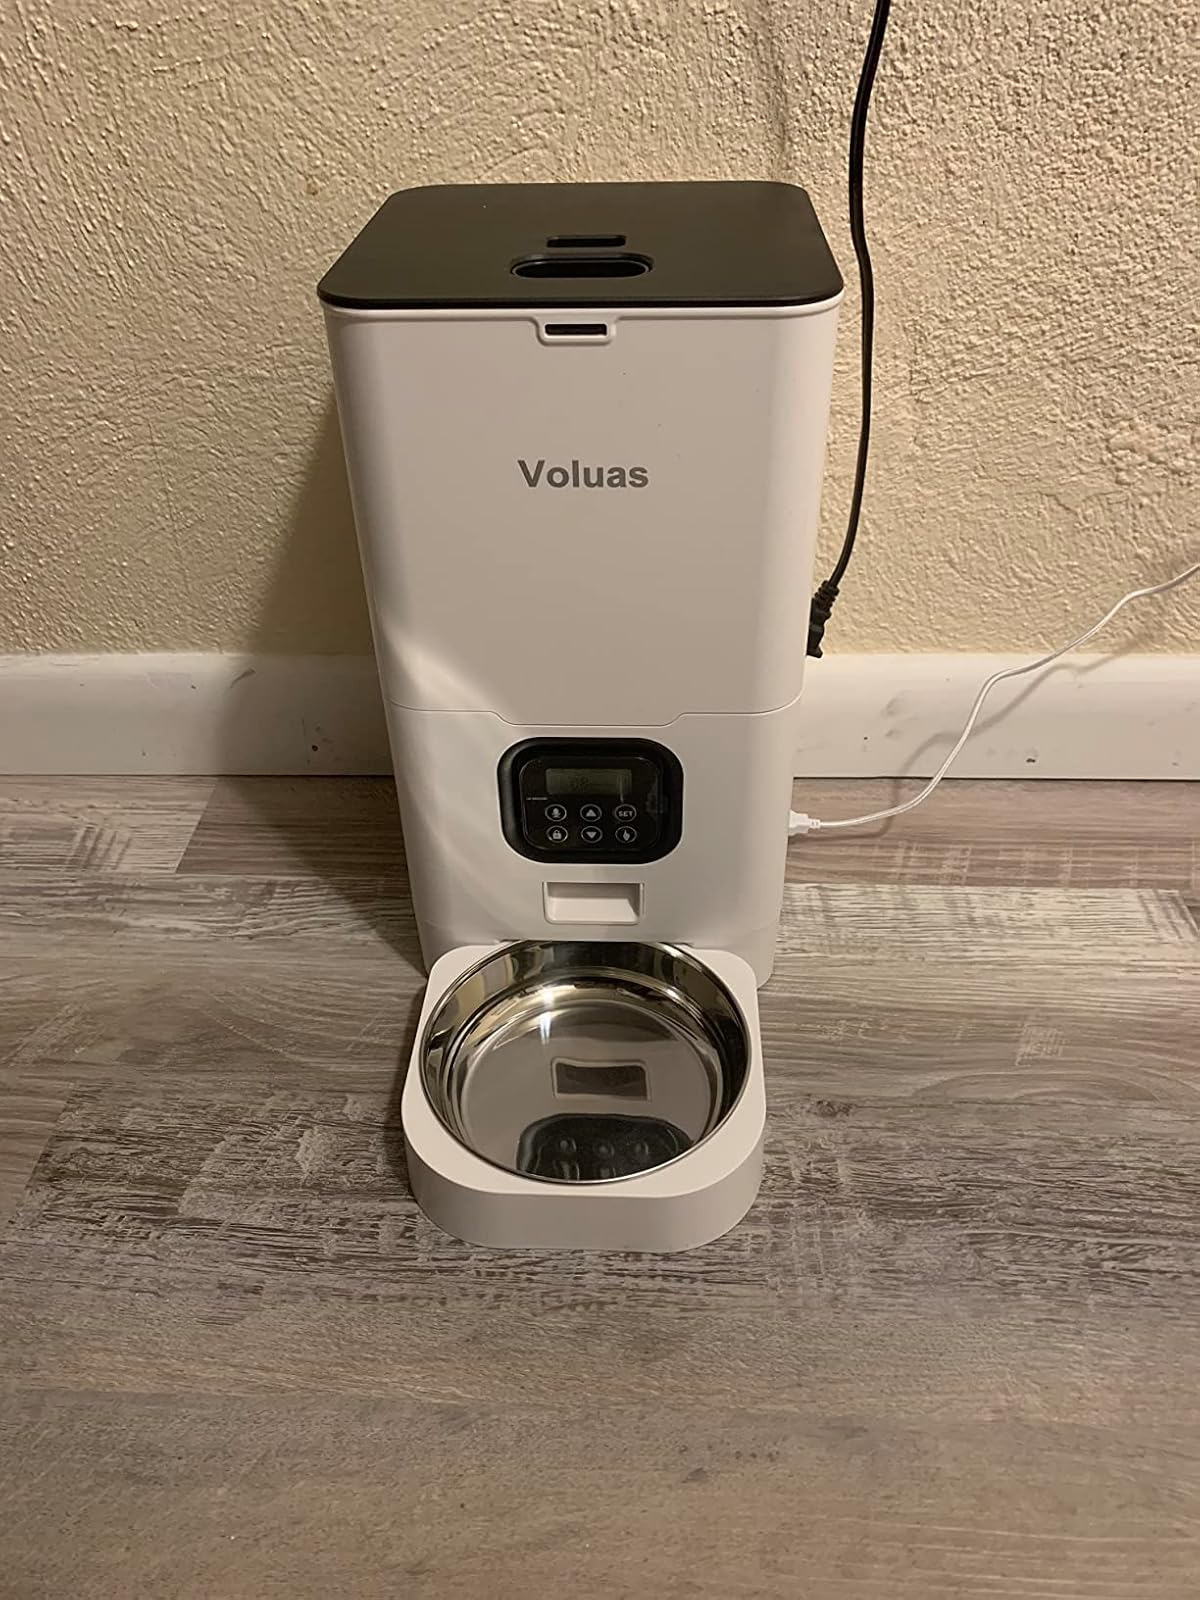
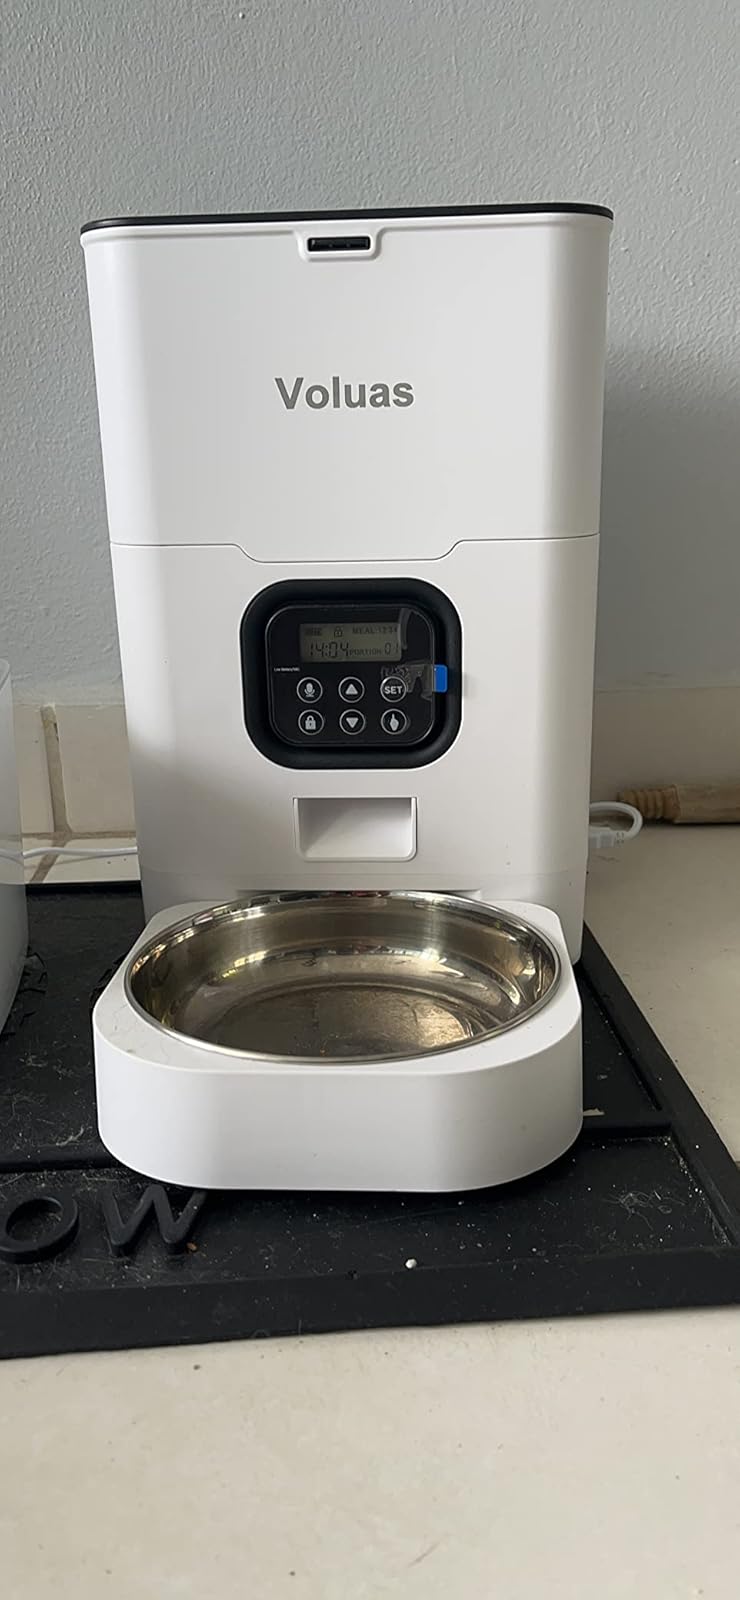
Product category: items_feeder
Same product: yes